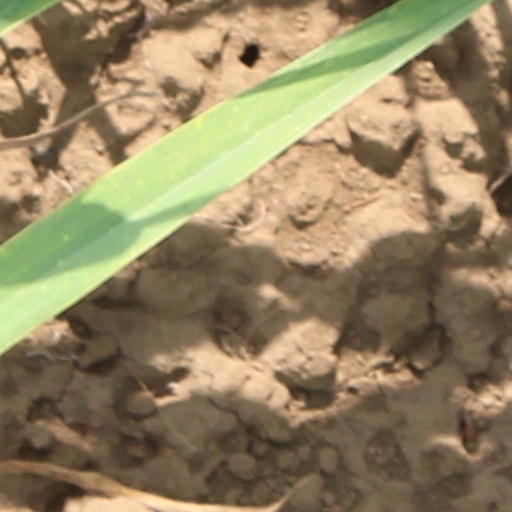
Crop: wheat